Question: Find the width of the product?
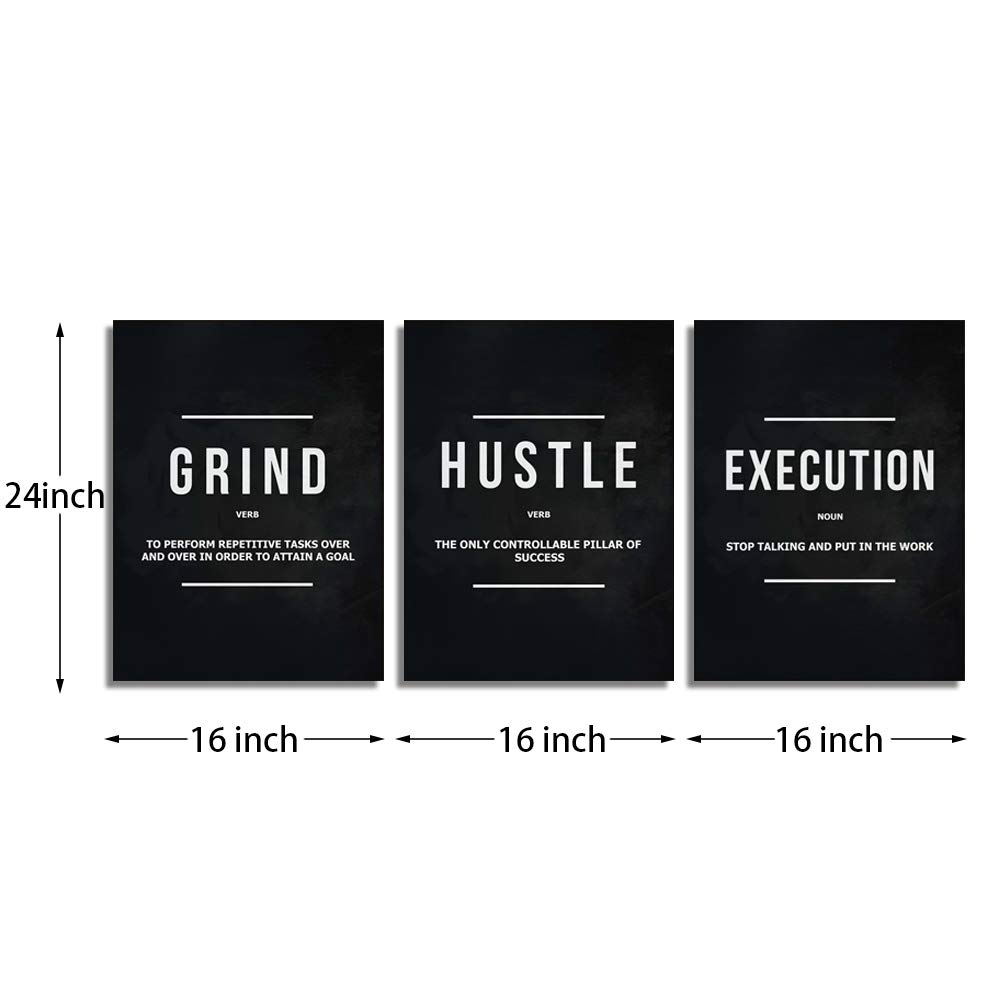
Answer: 16.0 inch